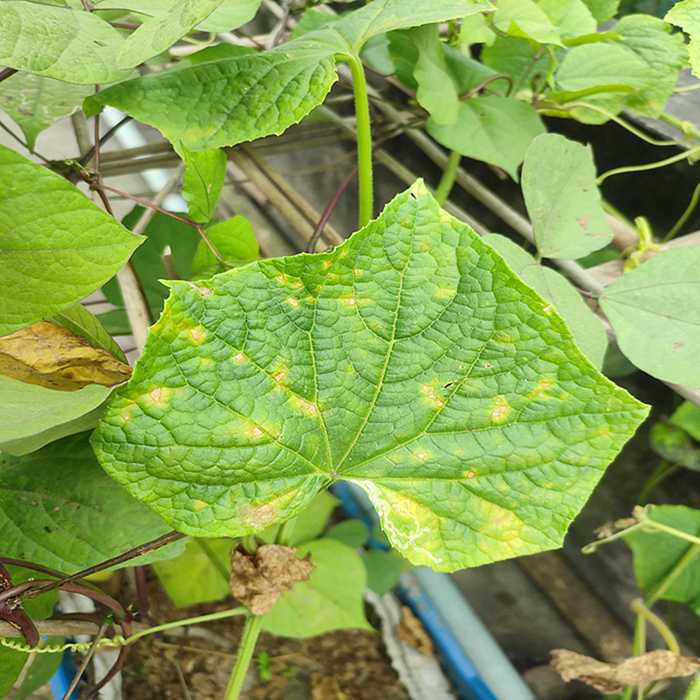
Plant: Cucumber
Label: Downy mildew